Jeep

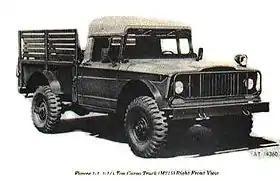
Jeep M715, developed in 1965

In 1965, Jeep developed the M715 army truck, a militarized version of the civilian J-series Jeep truck, which served extensively in the Vietnam War. It had heavier full-floating axles and a foldable, vertical, flat windshield. Today, it serves other countries and is still being produced by Kia under license.